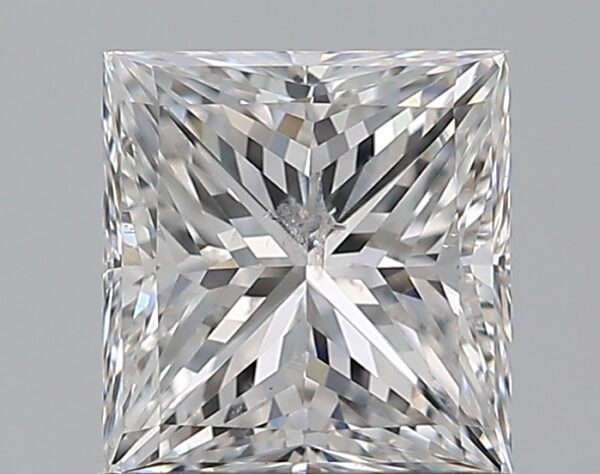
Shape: princess
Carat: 1.01
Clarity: SI2
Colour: F
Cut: GD
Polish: VG
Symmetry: VG
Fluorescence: N
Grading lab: IGI
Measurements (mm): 5.61 x 5.34 x 4.14